Parliament of Ireland

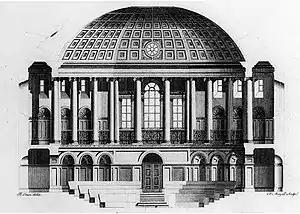
Engraving of section of the Irish House of Commons chamber by Peter Mazell based on the drawing by Rowland Omer 1767

The House of Lords was presided over by the Lord Chancellor, who sat on the woolsack, a large seat stuffed with wool from each of the three lands of England, Ireland and Scotland. In the Commons, business was presided over by the Speaker who, in the absence of a government chosen from and answerable to the Commons, was the dominant political figure in the parliament. Speaker Conolly remains today one of the most widely known figures produced by the Irish parliament.